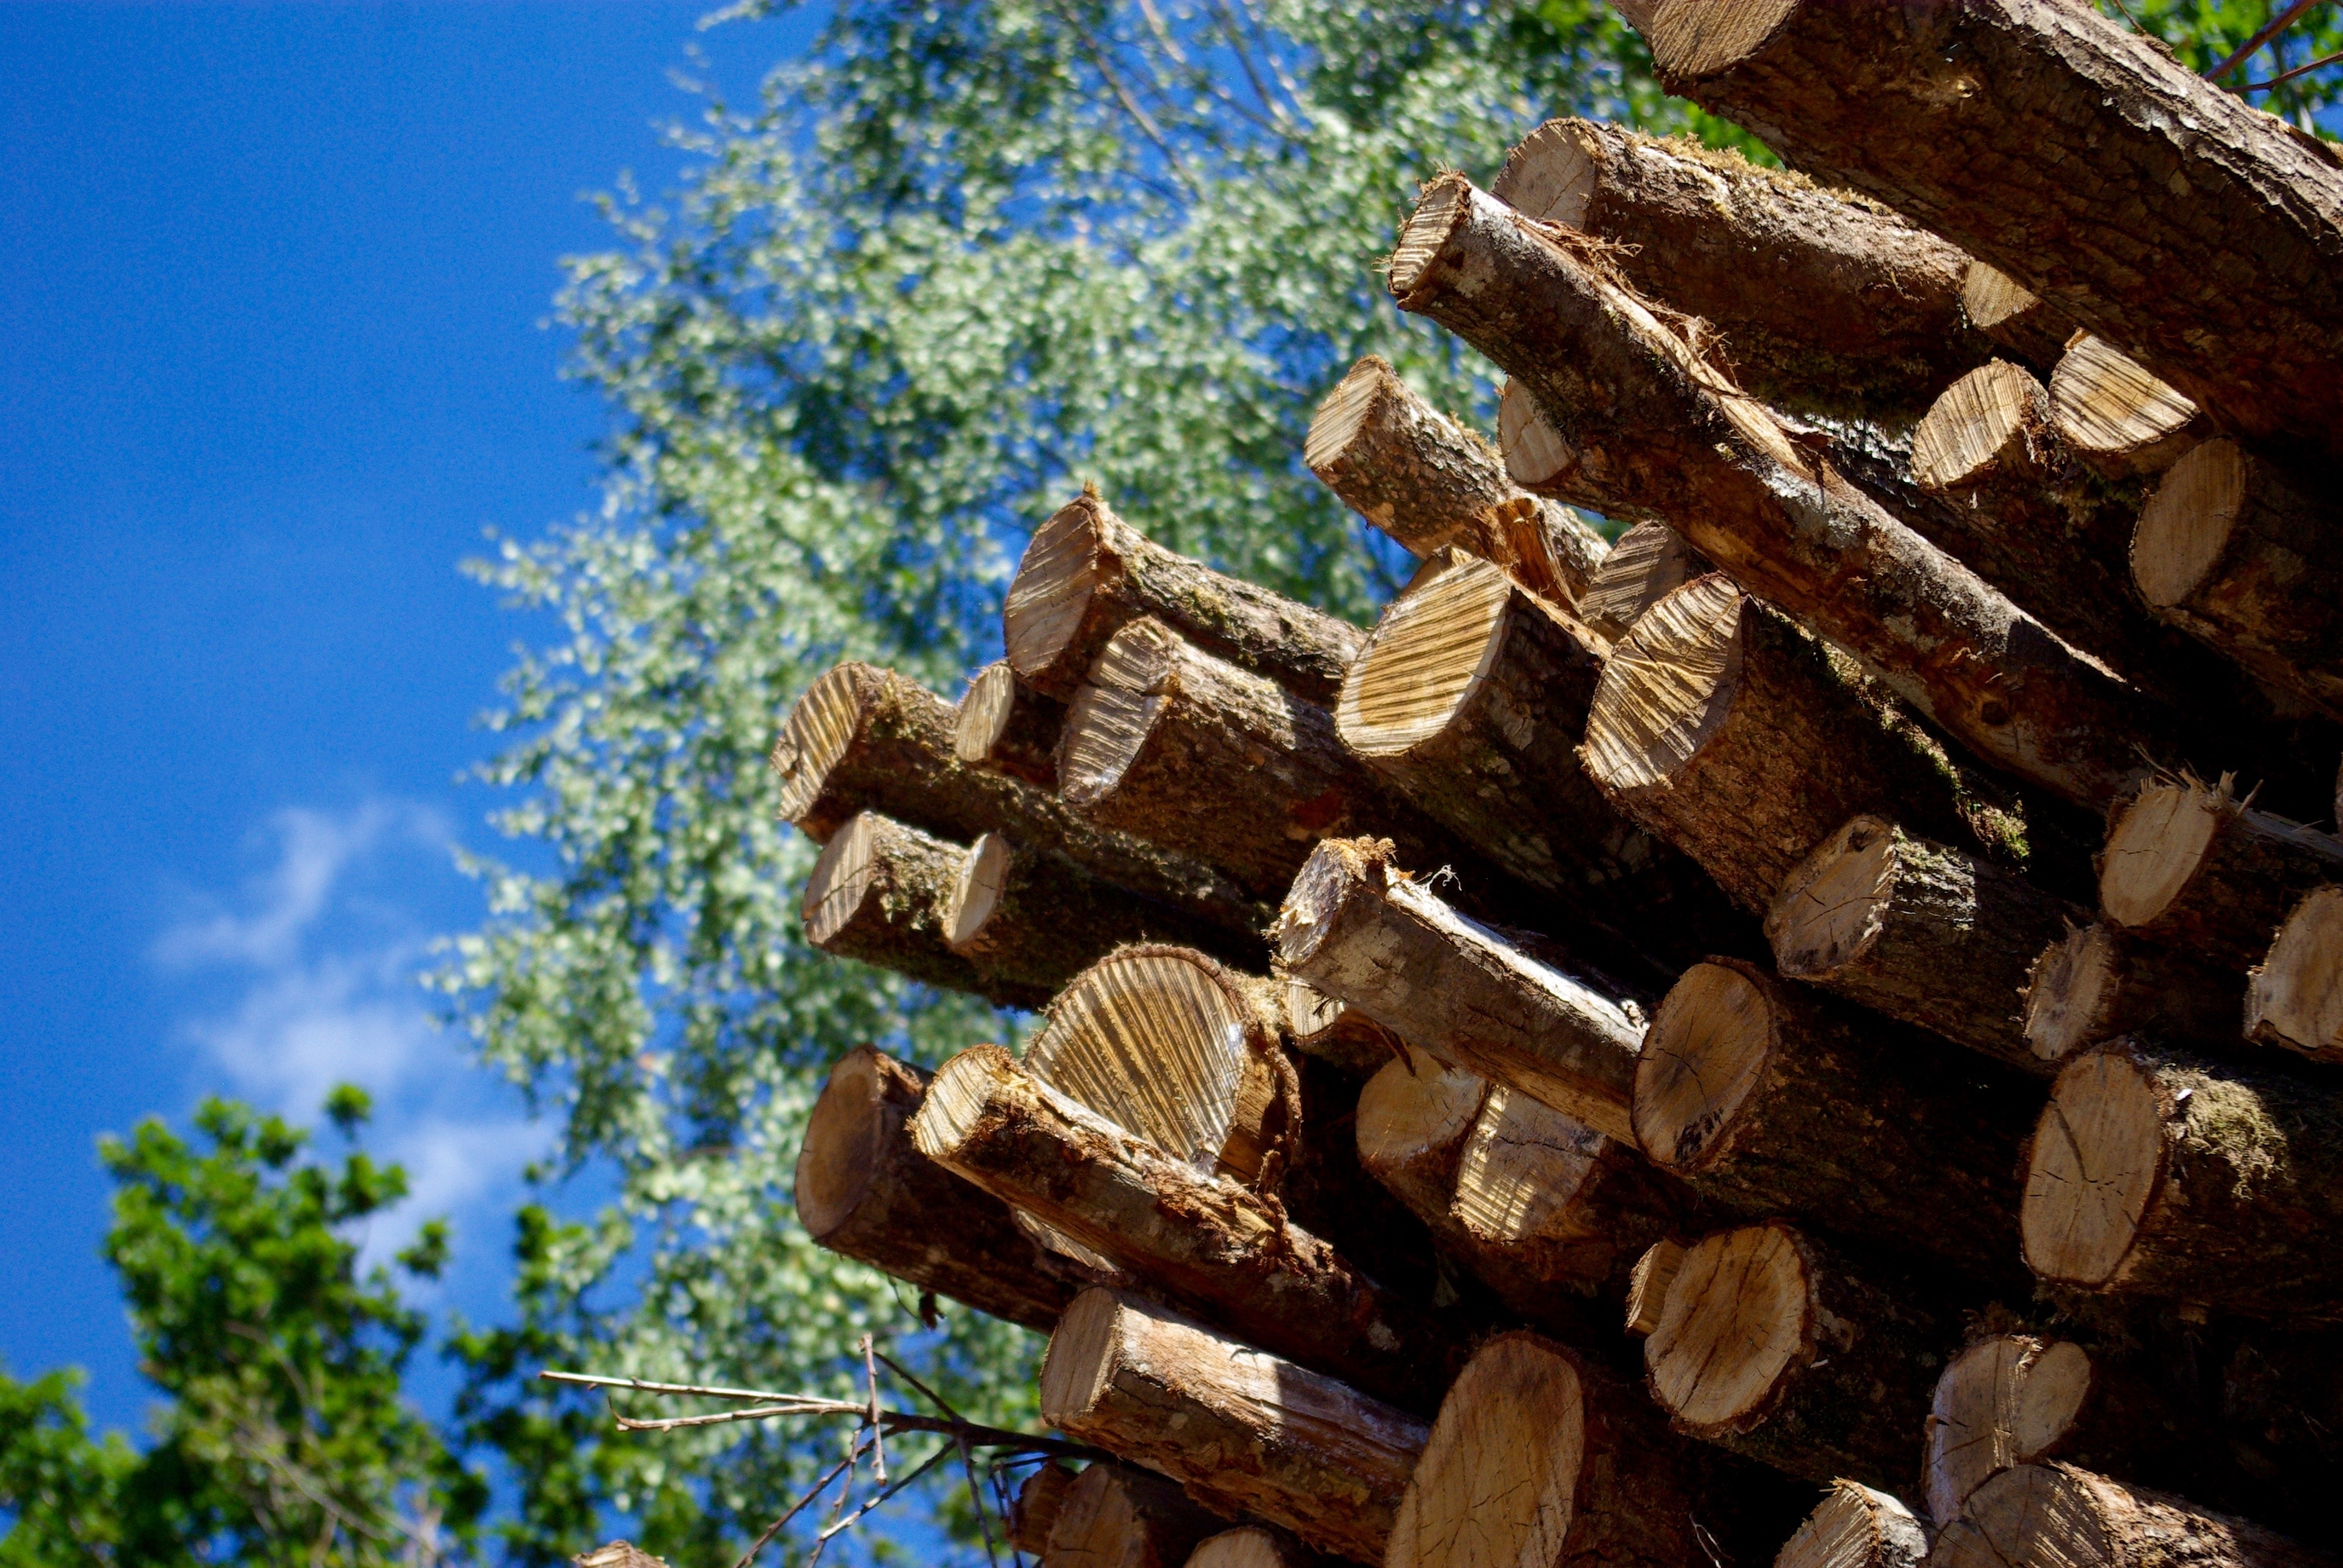
tree, forest, branch, wood, flower, trunk, soil, ecosystem, woody plant